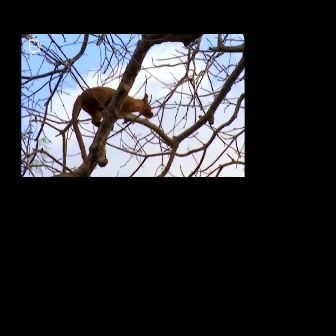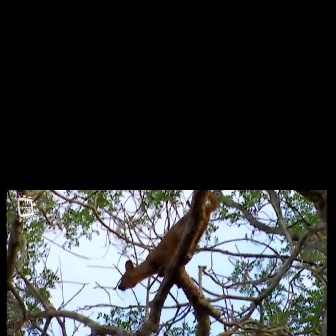
  Please identify the target specified by the bounding box [71,85,153,168] in the first image and locate it in the second image. Return the coordinates in [x_min,y_min,x_max,y_max] format.
Answer: [117,190,218,291]